Constantius II

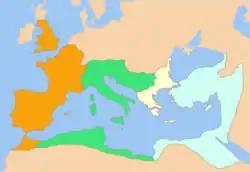
Division of the Roman Empire among the "caesares" appointed by Constantine the Great, before the death of Dalmatius

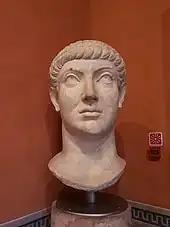
Bust of youthful Constantius II or Constans, Capitoline Museums

Flavius Julius Constantius was born in 317 at Sirmium, Pannonia, now Serbia. He was the third son of Constantine the Great, and second by his second wife Fausta, the daughter of Maximian. Constantius was made "caesar" by his father on 8 November 324. In 336, religious unrest in Armenia and tense relations between Constantine and king Shapur II caused war to break out between Rome and Sassanid Persia. Though he made initial preparations for the war, Constantine fell ill and sent Constantius east to take command of the eastern frontier. Before Constantius arrived, the Persian general Narses, who was possibly the king's brother, overran Mesopotamia and captured Amida. Constantius promptly attacked Narses, and after suffering minor setbacks defeated and killed Narses at the Battle of Narasara. Constantius captured Amida and initiated a major refortification of the city, enhancing the city's circuit walls and constructing large towers. He also built a new stronghold in the hinterland nearby, naming it "Antinopolis".